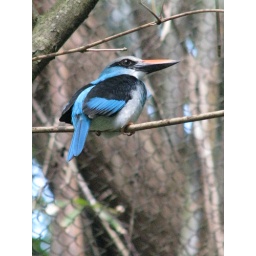
bird in disney animal kingdom